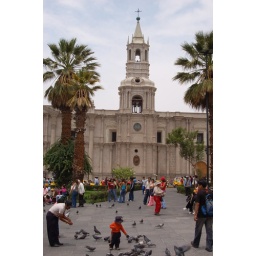
A lot of the buildings in Arequipa are built with white volcanic rock making it a lovely city